Venom (character)

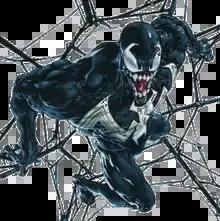
Venom in promotional material for "Web of Venom" (January 2018)Art by Clayton Crain

Venom, also known formally as "The Symbiote", is a character appearing in American comic books published by Marvel Comics. The character is a sentient alien symbiote with an amorphous, liquid-like form, who survives by bonding with a host, usually human. This dual-life form receives enhanced powers and usually refers to itself as "Venom". The symbiote was originally introduced as a living alien costume in "The Amazing Spider-Man" #252 (May 1984), with a full first appearance as Venom in "The Amazing Spider-Man" #300 (May 1988).